G.I. Joe Team

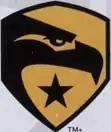
G.I. Joe unit insignia patch used in the live action films

G.I. Joe is the code name of a fictional elite covert special operations unit operating under the control of the United States Armed Forces in the G.I. Joe universe. In the 1960s and 1970s, a toy military adventure character based on General Joseph Colton was available. From 1982, the name "G.I. Joe" referred to the team, also known as the "Joe team" or the "Joes". The G.I. Joe team was introduced as the "" toyline by Hasbro. Later, the Marvel and the were released. The team's battle cry is "Yo Joe!"